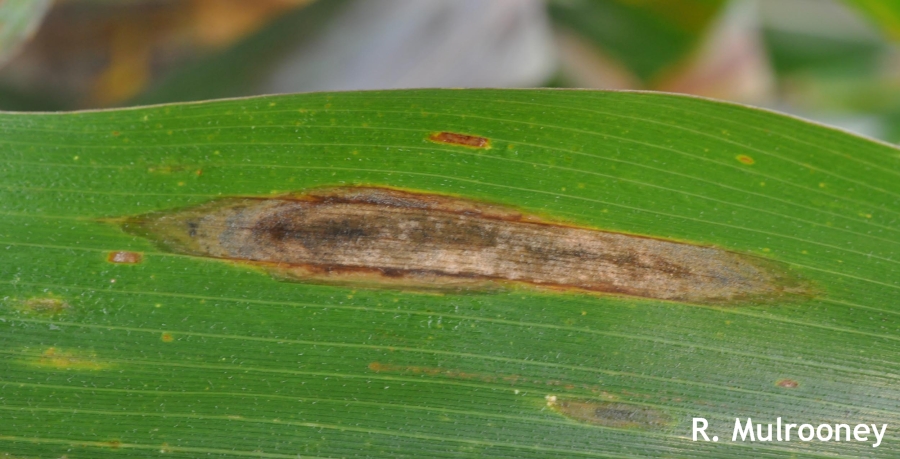
Labels: Corn leaf blight